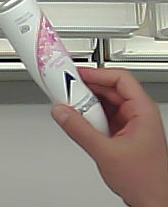
Product: rexona_spray